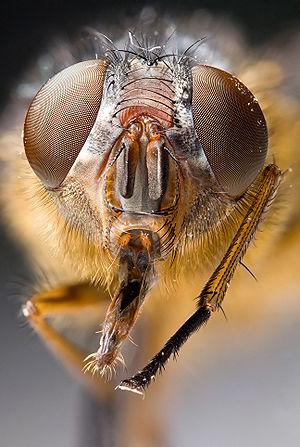
Portrait de Calliphora hilli. Photo prise à Austin's Ferry, en Tasmanie (Australie).
Calliphora hilli est une espèce de mouches de la famille des Calliphoridés.